Frederik de Moucheron

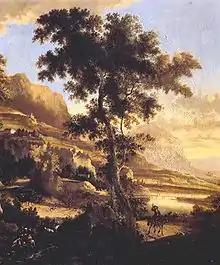
Landscape with a horseman, 1670s

Frederik de Moucheron (1633 – 5 January 1686) was a Dutch Golden Age landscape painter and draughtsman. He mainly produced (Italianate) landscapes that were furnished with human and animal figures by various colleagues.